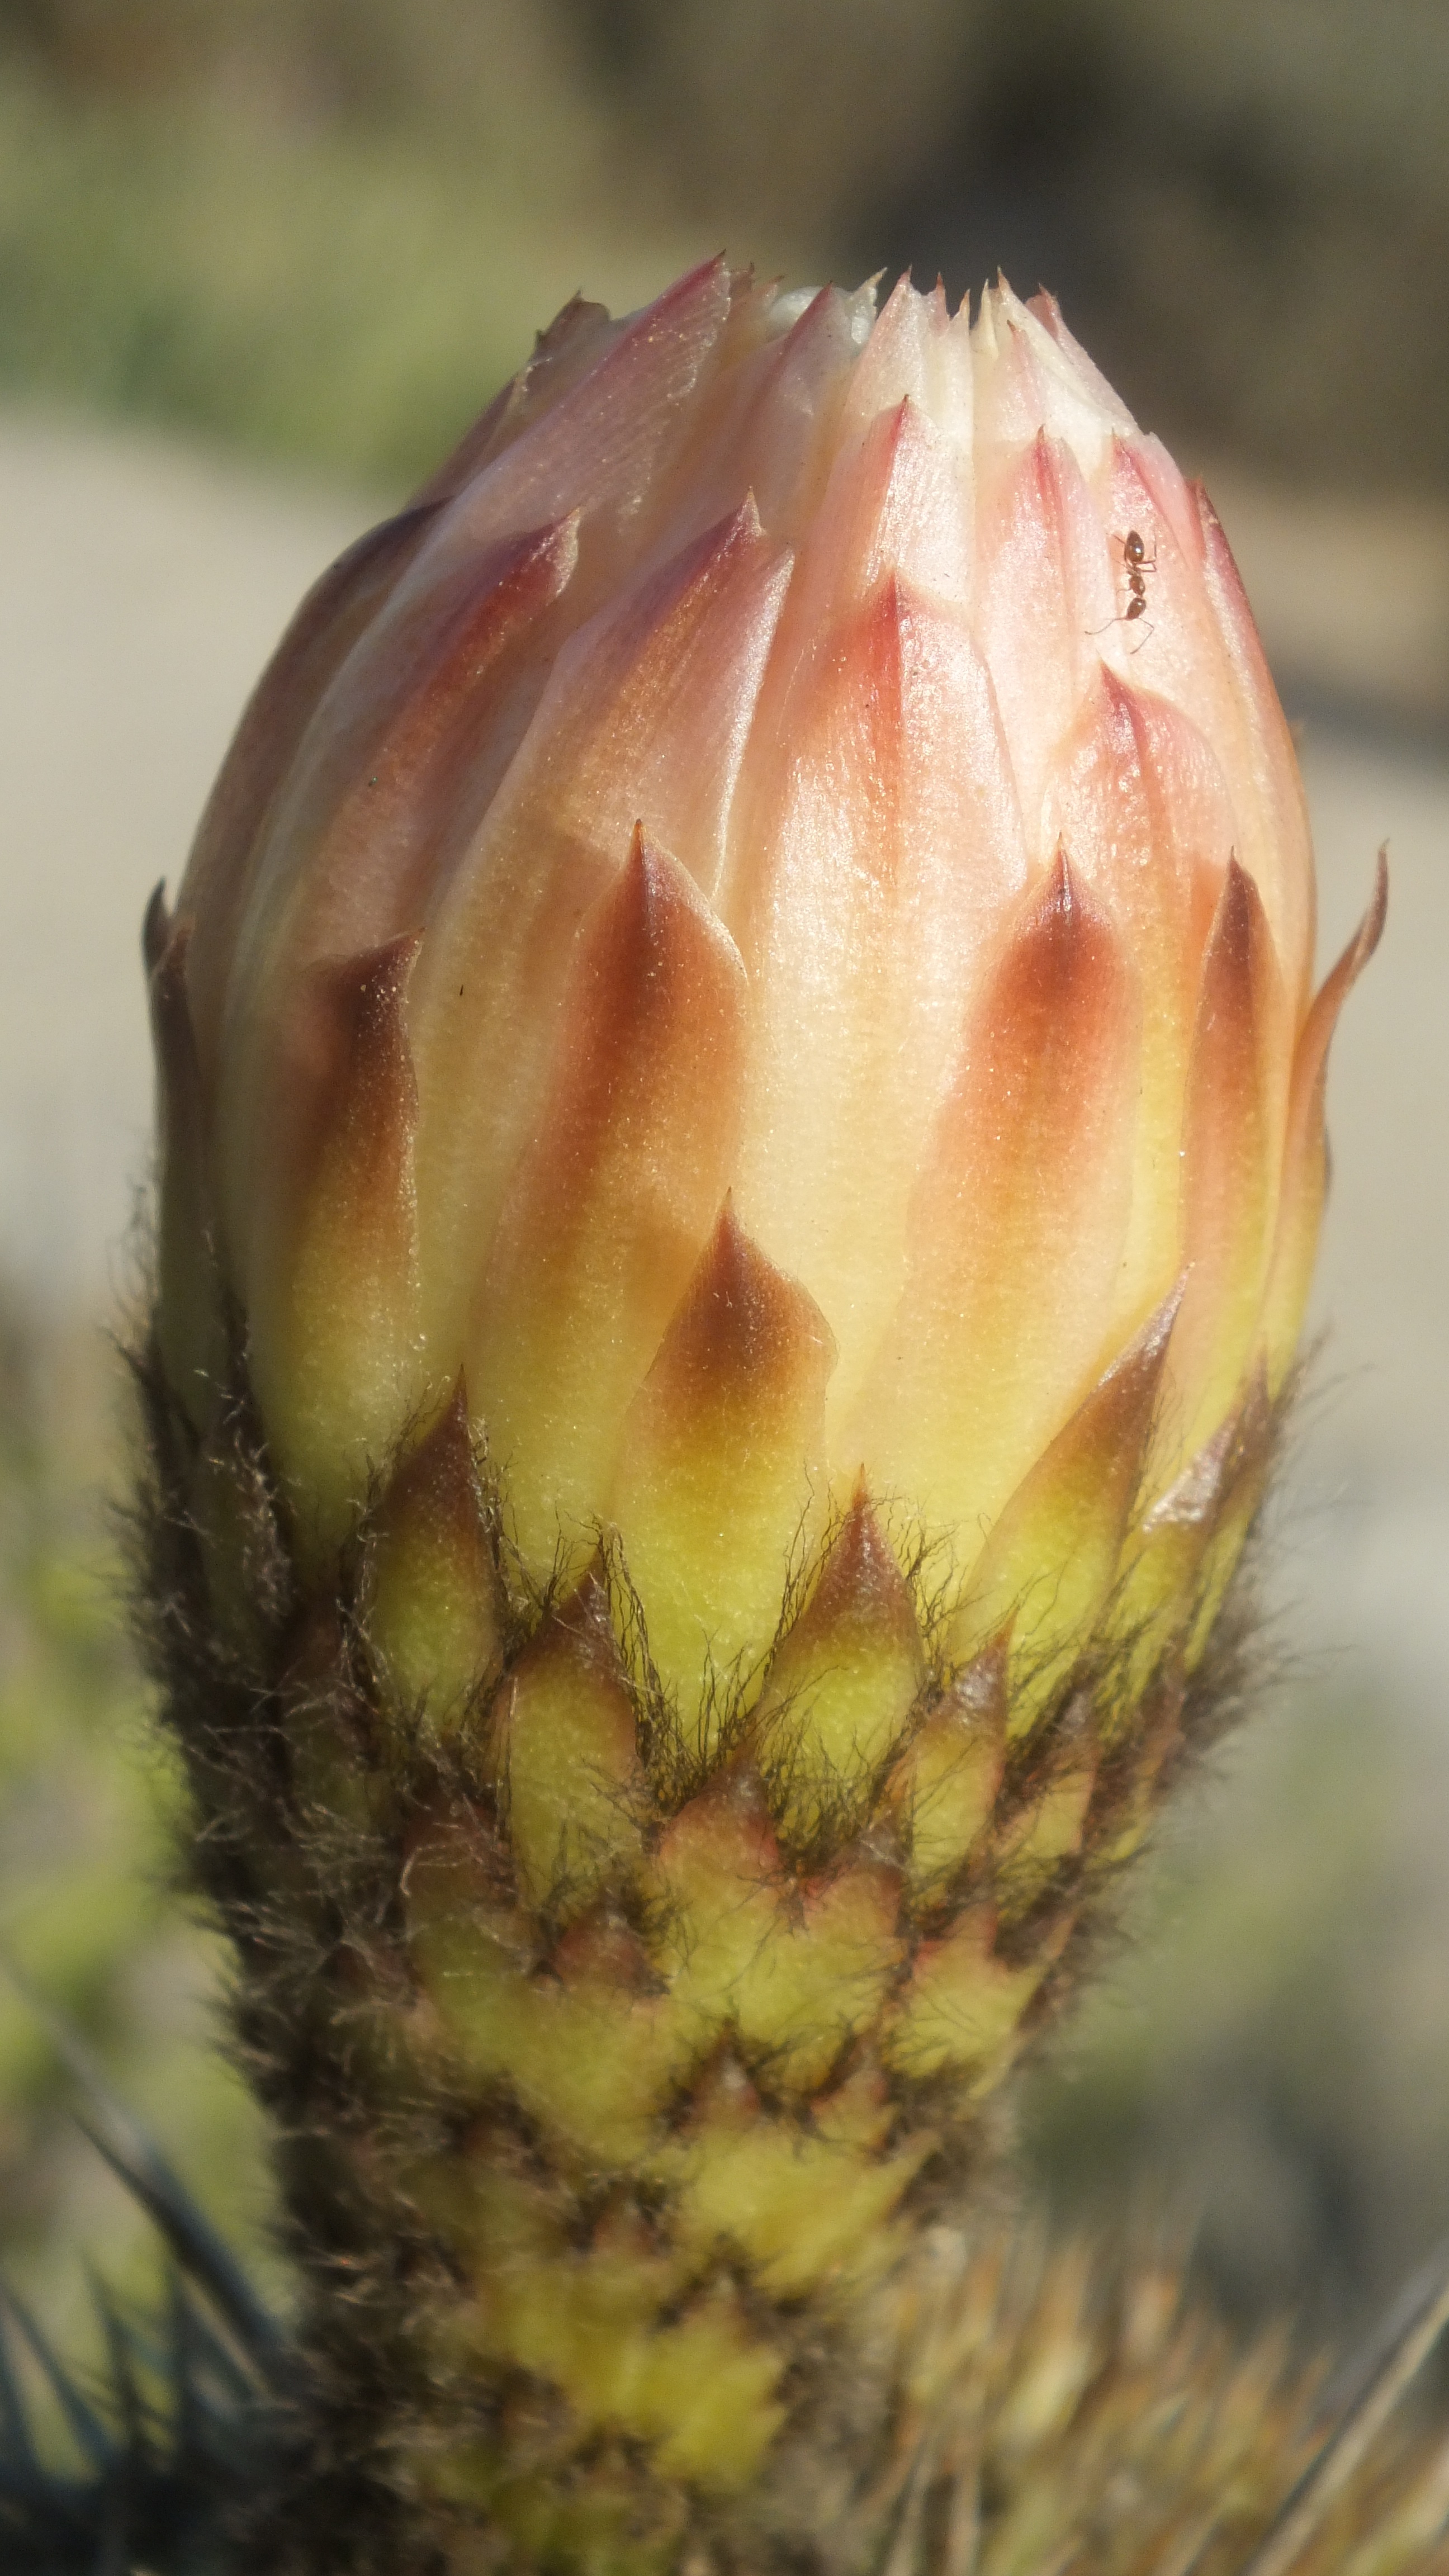
cactus, plant, fruit, flower, food, produce, botany, flora, chile, close up, thistle, detail, ant, macro photography, flowering plant, plant stem, land plant, los vilos